Many Dimensions

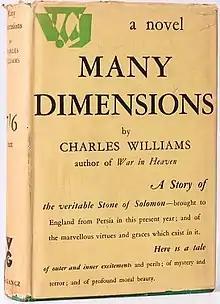
First edition

Many Dimensions was the second of the novels of the supernatural by Charles Williams. The original publisher was Victor Gollancz Ltd in 1931. Following Williams' death it was republished by Faber & Faber in 1947 in the UK and in 1949 by Pellegrini & Cudahy in the US. In 1952 it was issued in the Penguin Books green-covered Mystery & Crime series.